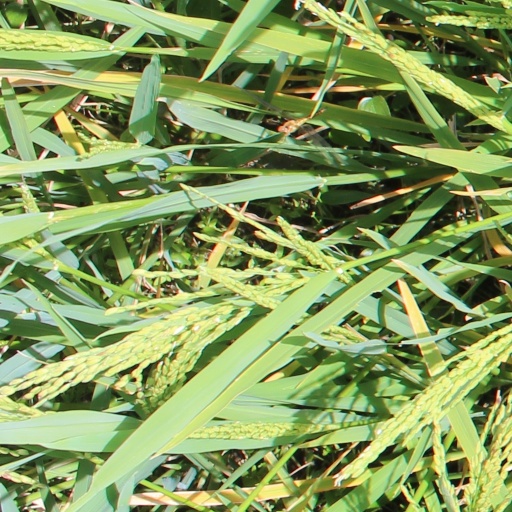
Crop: rice